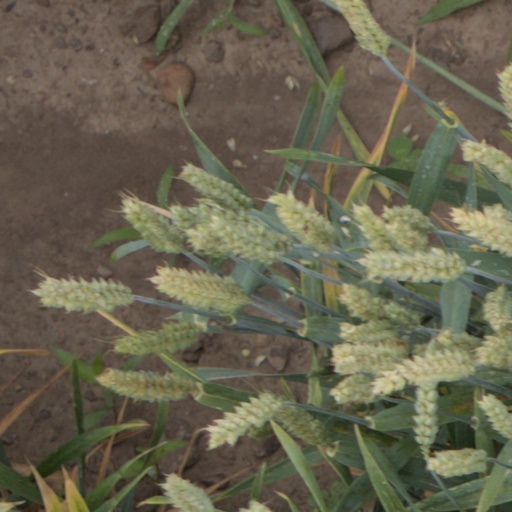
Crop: wheat